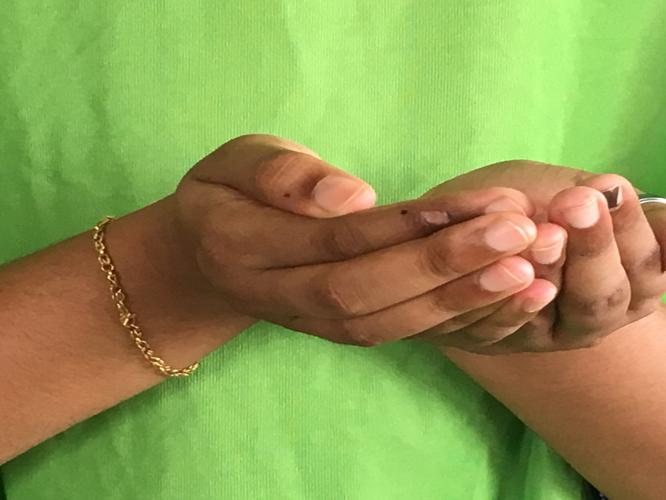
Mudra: Pushpaputa
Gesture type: double_hand